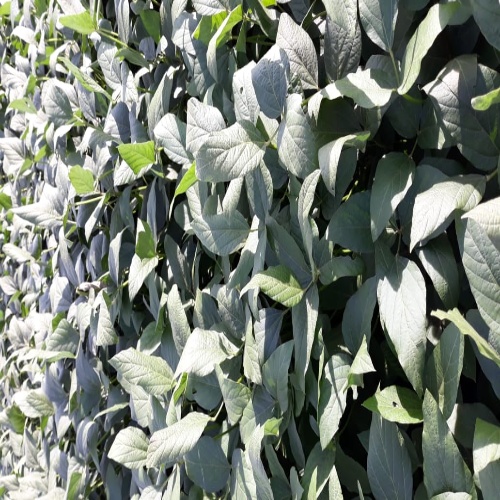
Label: Diabrotica_speciosa